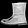
Label: Ankle boot